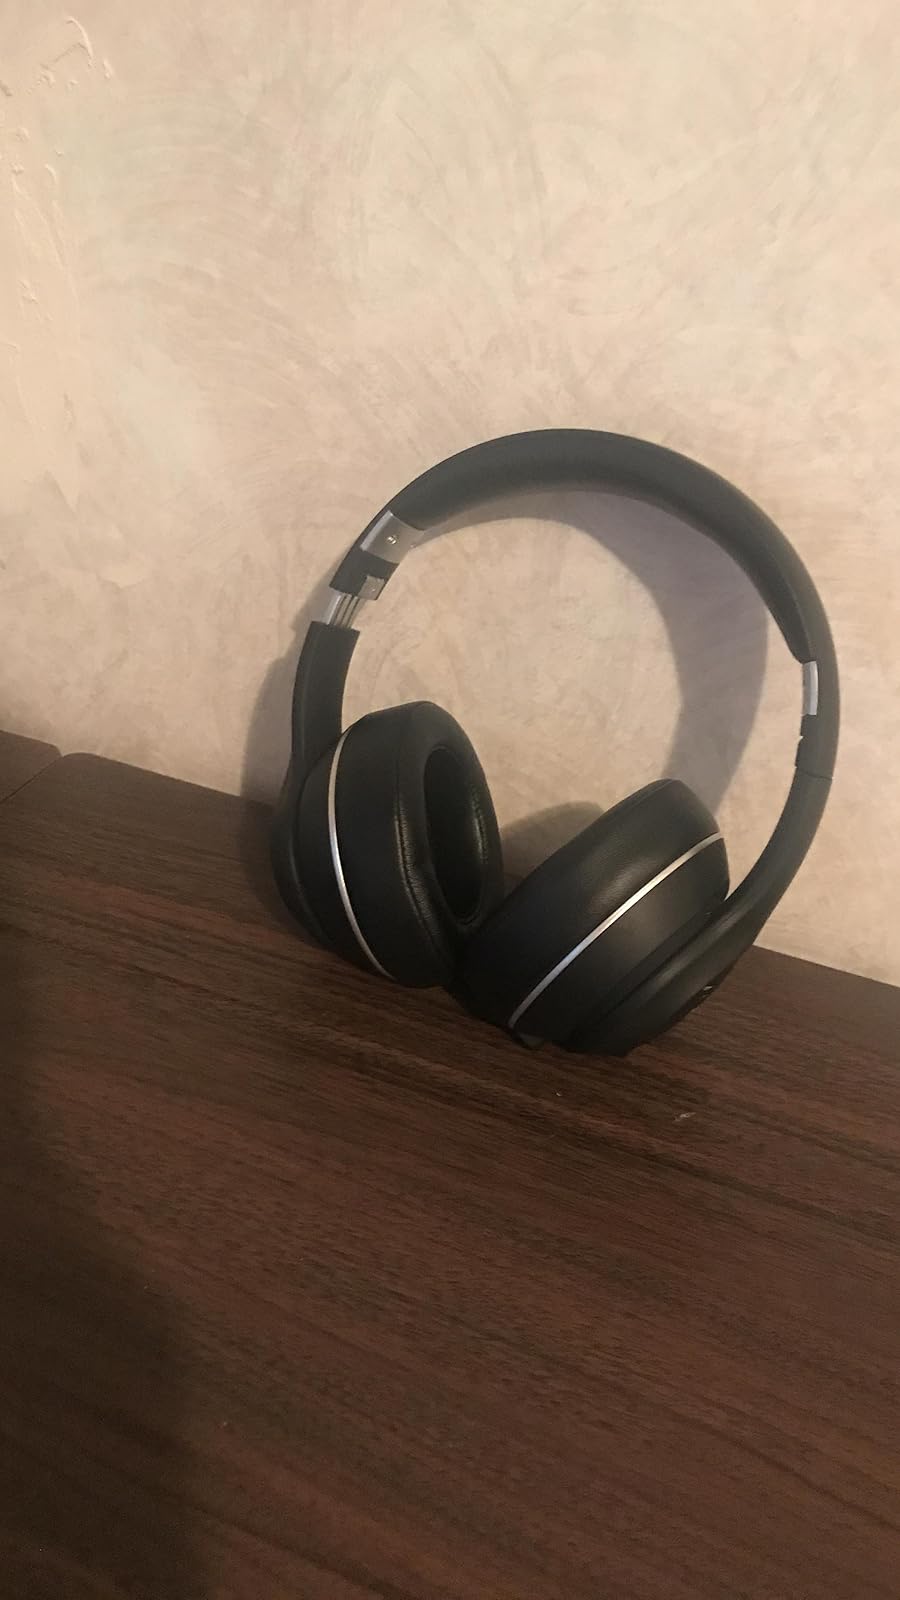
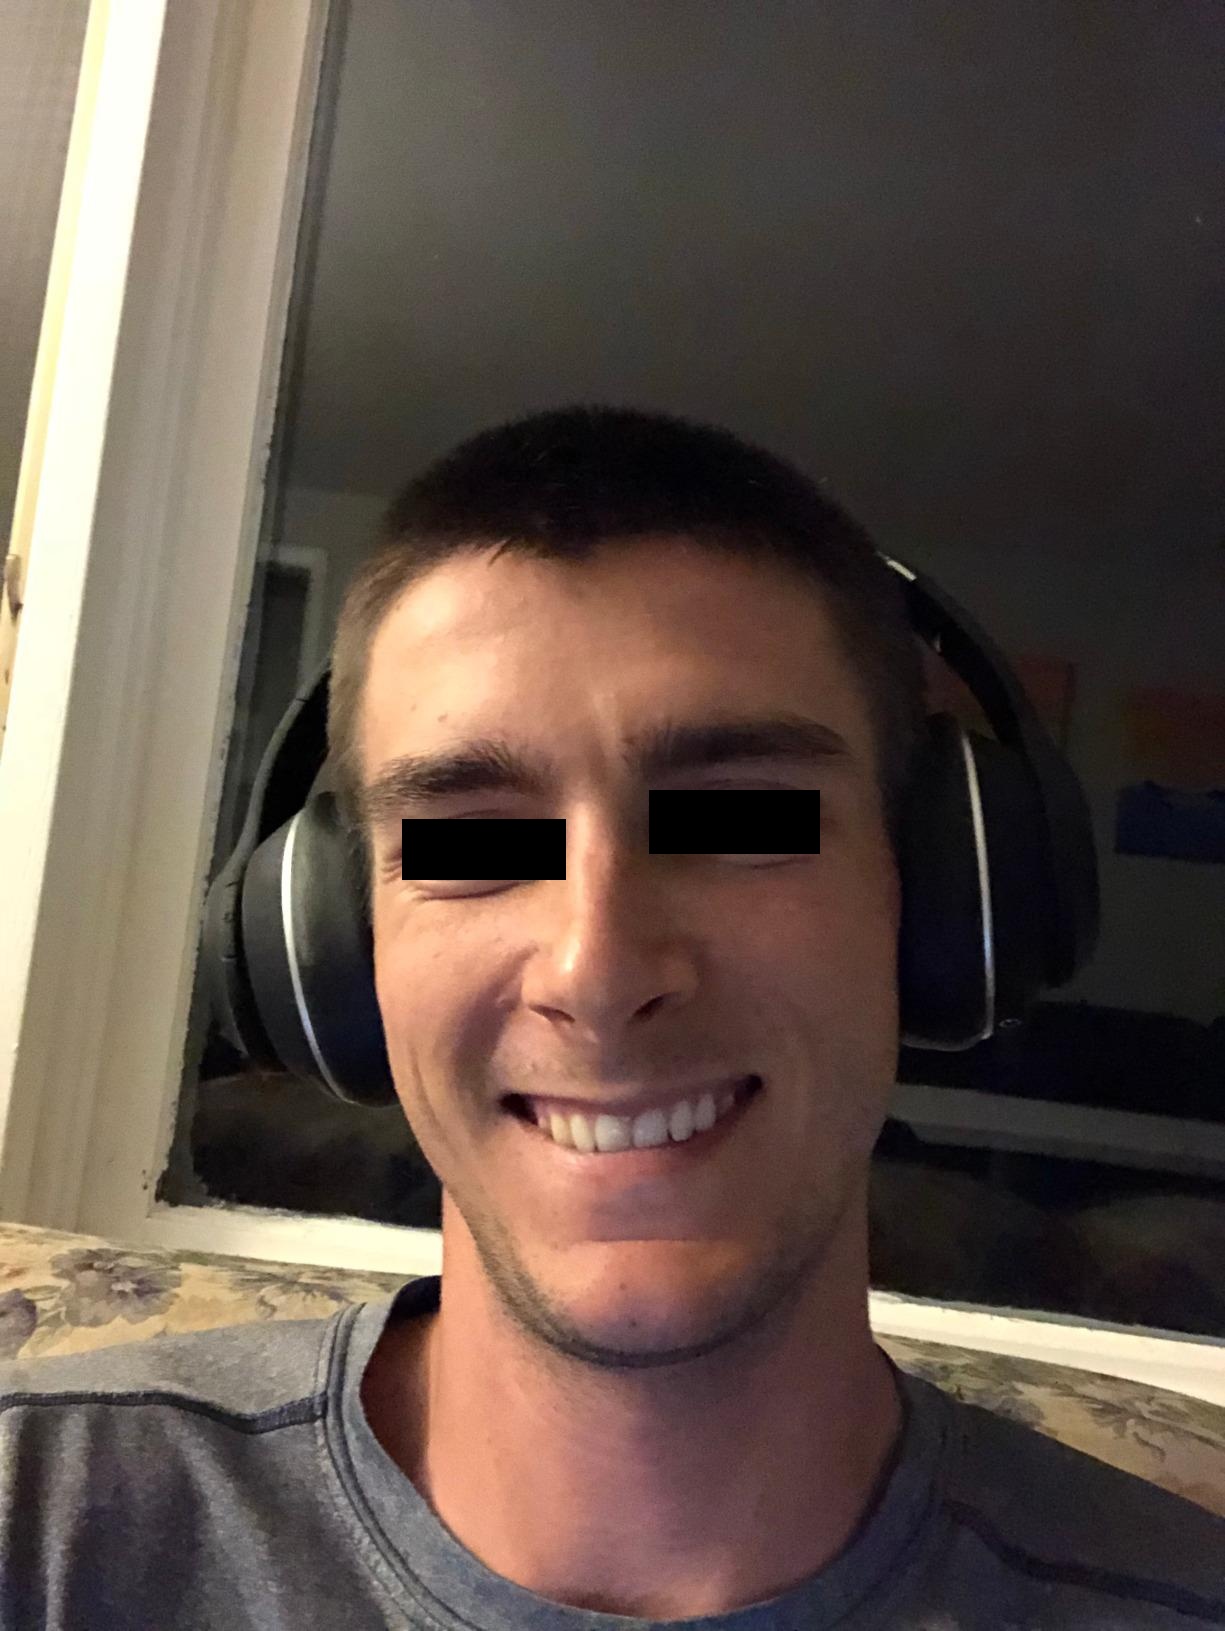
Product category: headphones
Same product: yes